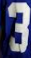
Number: 3